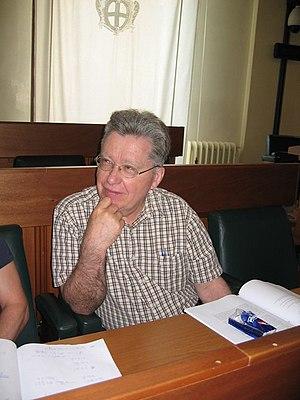
André Joyal est un mathématicien québécois, né en 1943 à Saint-Majorique-de-Grantham.